Pierre-Charles de Liette

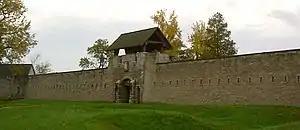
Fort de Chartres, commanded by De Liette in 1725

From 1702 until 1711 De Liette remained the only representative of the French government among the Indians in the area, mainly because of his knowledge of their language. He was in charge of mediation between the Miami and Illinois tribes and was successful even with countering the English trade ventures in the area. De Liette fought bravely the Fox tribe and in 1725 was named Commandant of the "Illinois country" while in charge of the Fort de Chartres.